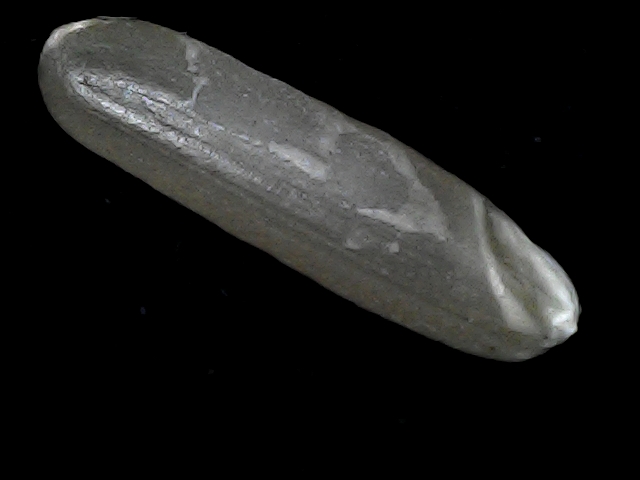
Rice variety: BD70